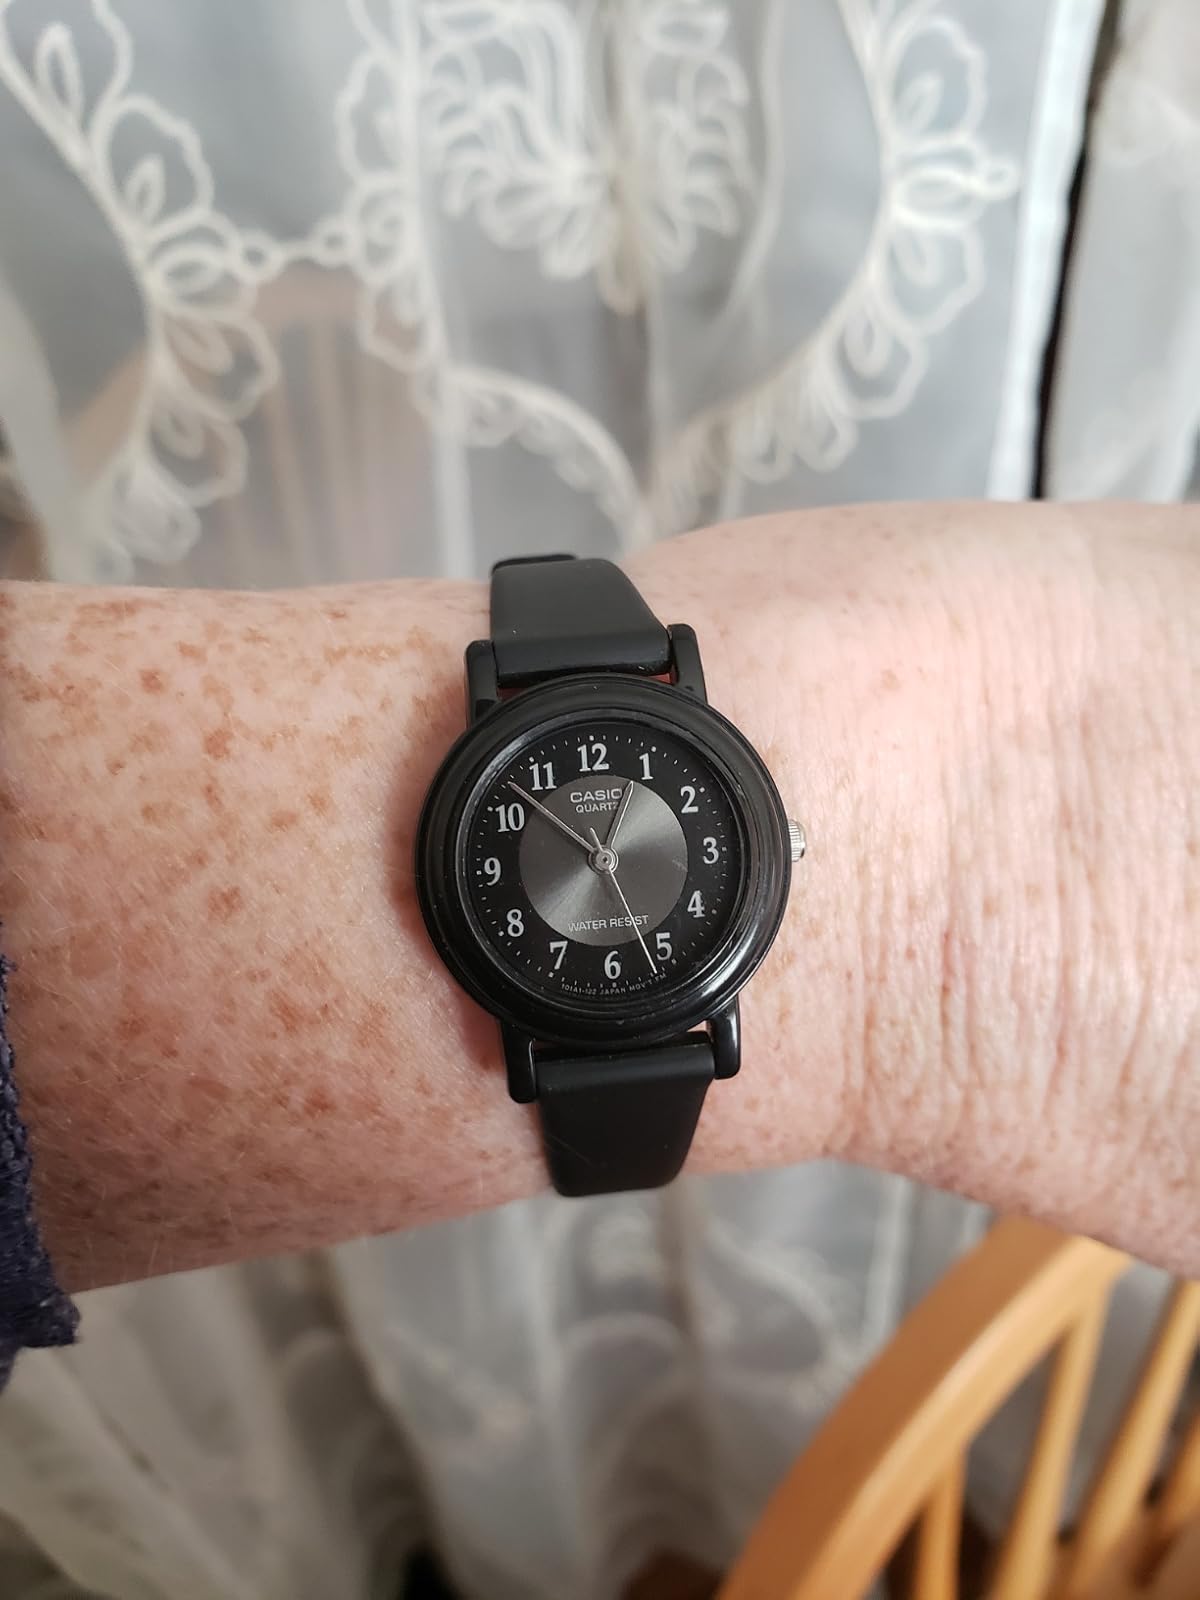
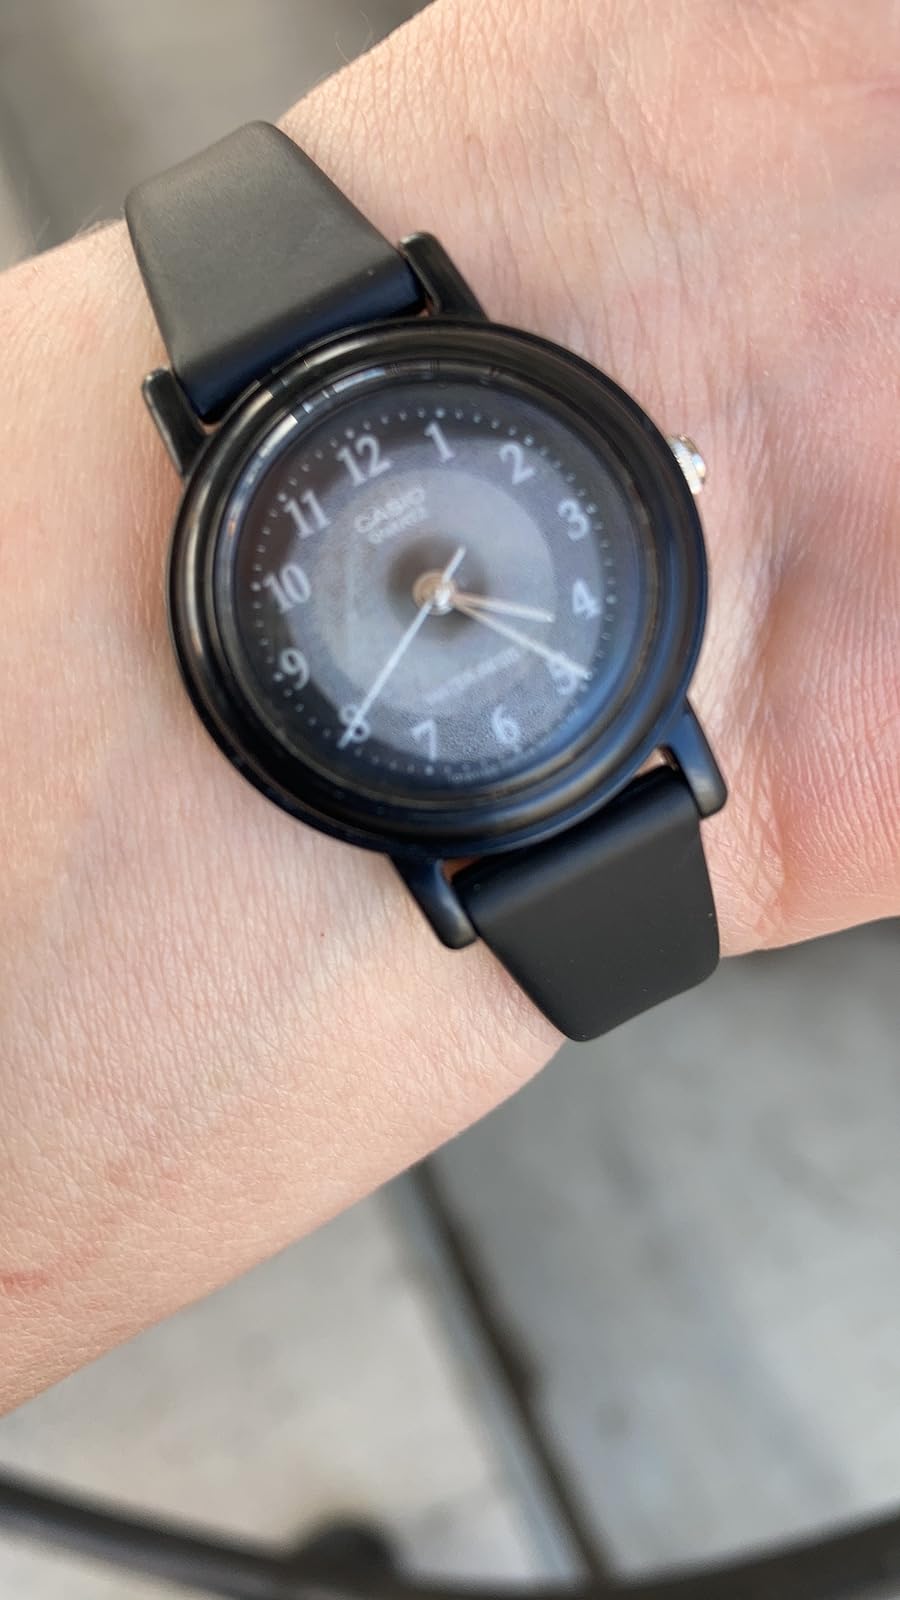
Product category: accessories_watch
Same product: yes